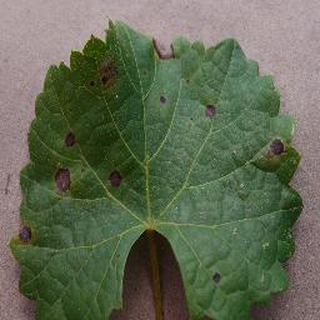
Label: grape_black_rot